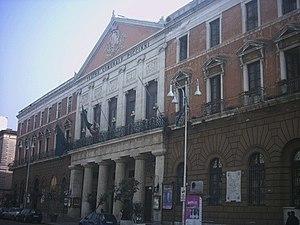
Bari est une ville italienne de plus de 315 000 habitants, chef-lieu de la ville métropolitaine de Bari et de la région des Pouilles, sur la côte adriatique.
Le Teatro Piccinni est le plus ancien théâtre de Bari.